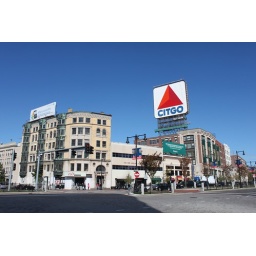
The famous Fenway Park Citgo sign towers over Boston's Kenmore Square.